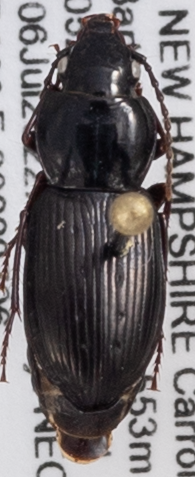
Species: Pterostichus pensylvanicus
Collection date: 2022-07-06
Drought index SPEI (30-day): -1.376
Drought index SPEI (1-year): -0.692
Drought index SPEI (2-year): -1.28